Question: What is holding up the sign?
Tambaya: Me yake riƙe alamar?
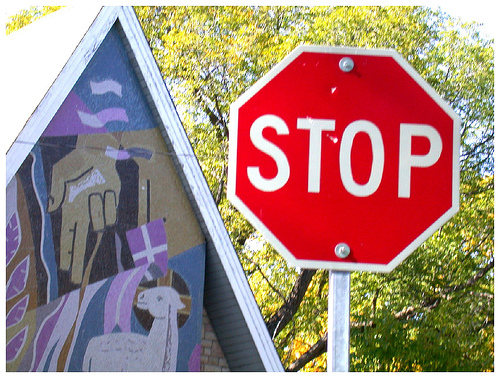
Answer: Post.
Amsa: Sanda.